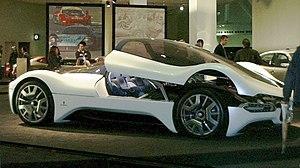
La Maserati Birdcage75th est un concept car GT futuriste du constructeur automobile italien Maserati, présentée au salon international de l'automobile de Genève 2005. Elle est baptisée du nom de la série de Maserati Birdcage des 24 Heures du Mans des années 1960, pour le 75e anniversaire de Pininfarina.